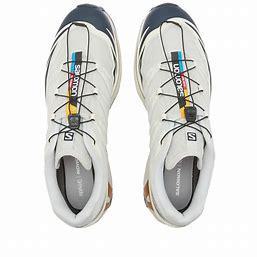
Brand: Salomon
Model: XT